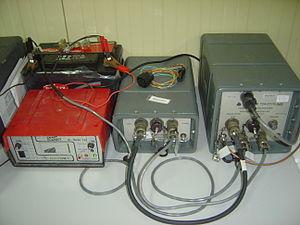
La géophysique appliquée est une branche de la géophysique qui utilise des méthodes pour mesurer les propriétés physiques du sous-sol terrestre, afin de détecter ou de déduire la présence et la position des concentrations de minerais et d'hydrocarbures.